American bison

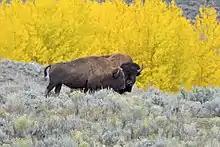
Adult male (behind) and adult female (in front), in Yellowstone National Park

In American English, both "buffalo" and "bison" are considered correct terms for the American bison. However, in British English, the word "buffalo" is reserved for the African buffalo and water buffalo and not used for the bison.